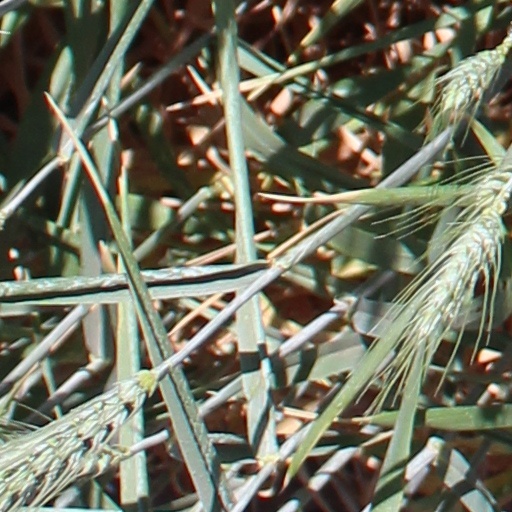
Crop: wheat